Hamaguchi Osachi

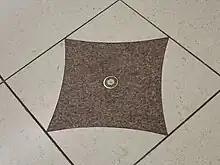
The spot at Tokyo Station where Osachi Hamaguchi was shot

After the collapse of the administration of Tanaka Giichi in June 1929, Hamaguchi was selected to become Prime Minister of Japan and formed a cabinet based largely on Minseitō party members, which supported domestic economic reforms over overseas military adventurism. With a strong sense of his own rectitude and a tough, stubborn temperament, Hamaguchi inspired trust, promising that he was "ready to die if necessary" for the good of the country during his inaugural speech and promising an administration free of corruption.